Luserna San Giovanni

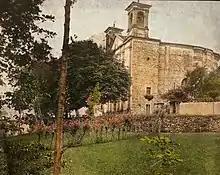
Church in San Giovanni.

Luserna San Giovanni (Occitan: "Luzerna e San Jan", Piedmontese: "Luserna e San Gioann", French: Lucerne Saint-Jean) is a "comune" (municipality) in the Metropolitan City of Turin in the Italian region Piedmont, located in the Val Pellice about southwest of Turin.